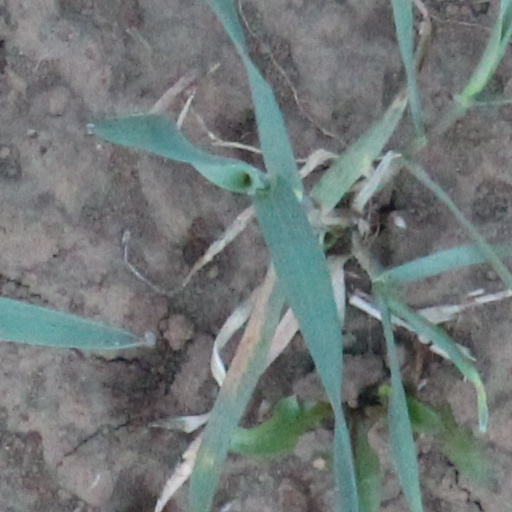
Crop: wheat